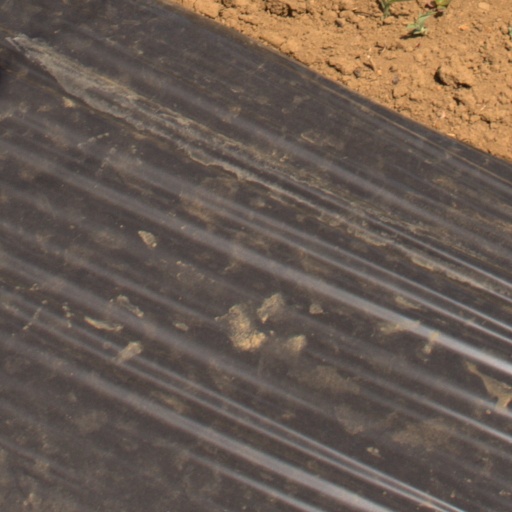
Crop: Jerusalem artichoke